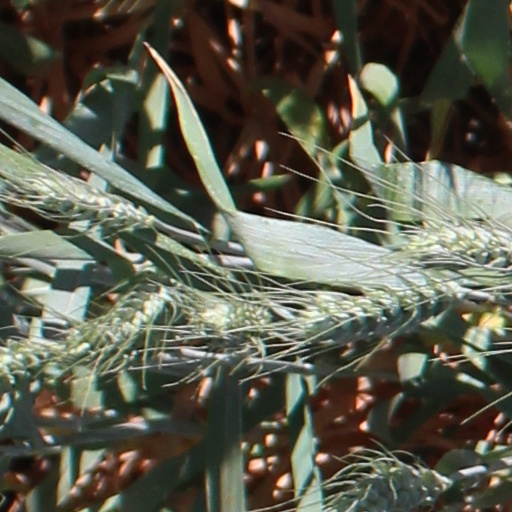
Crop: wheat